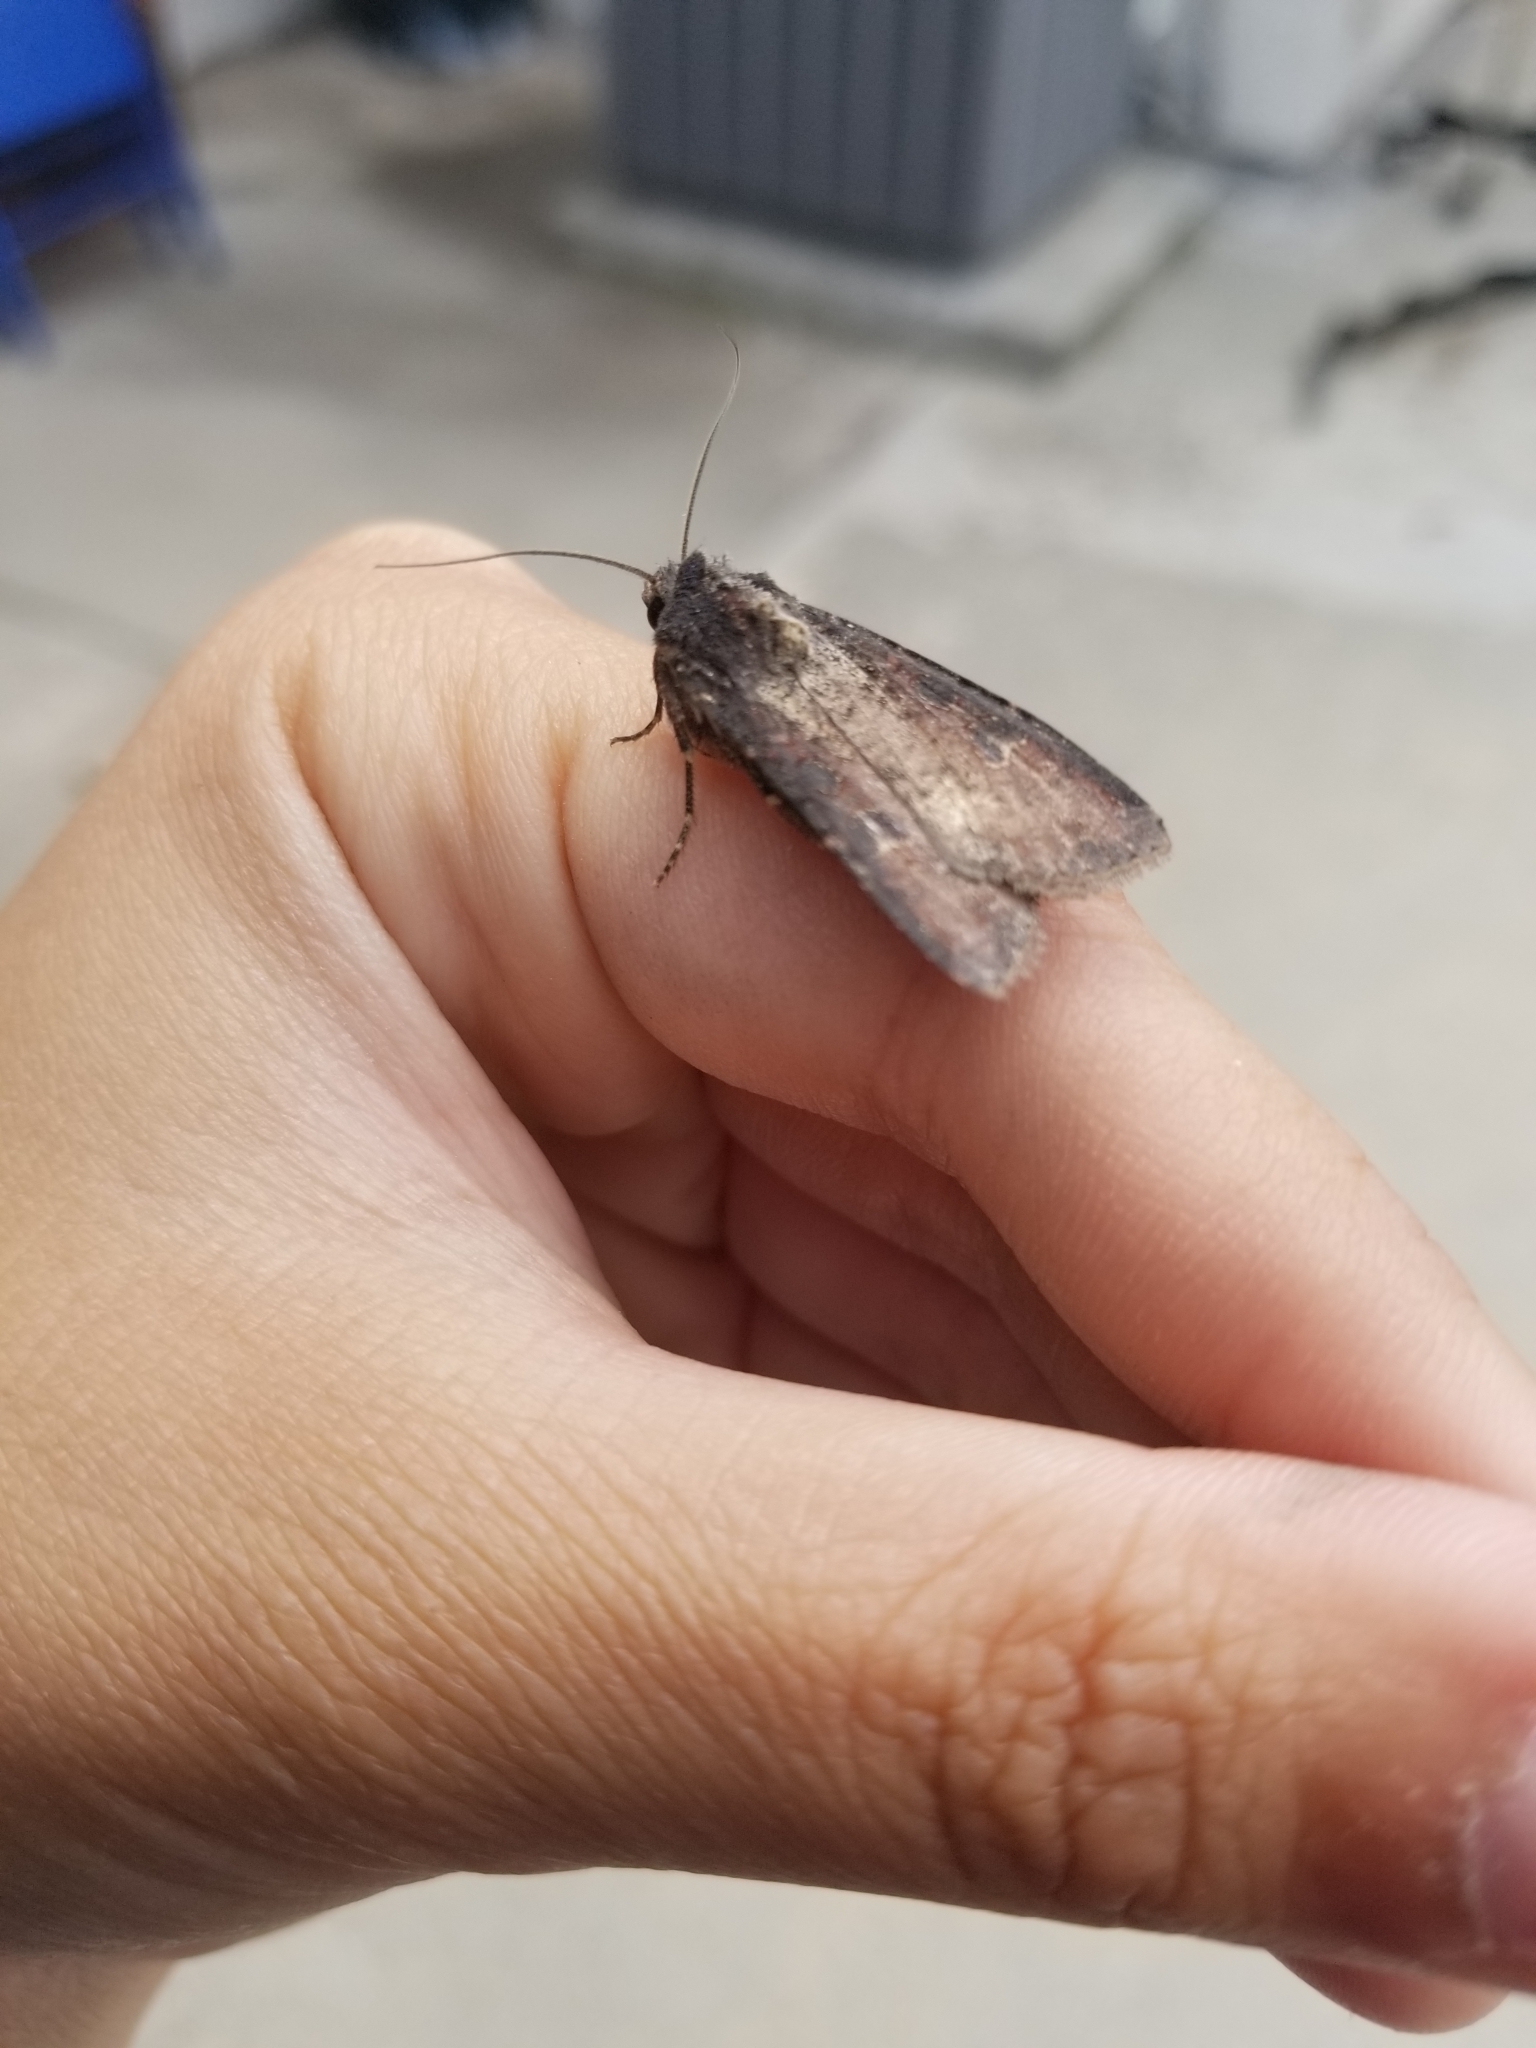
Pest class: cutworms